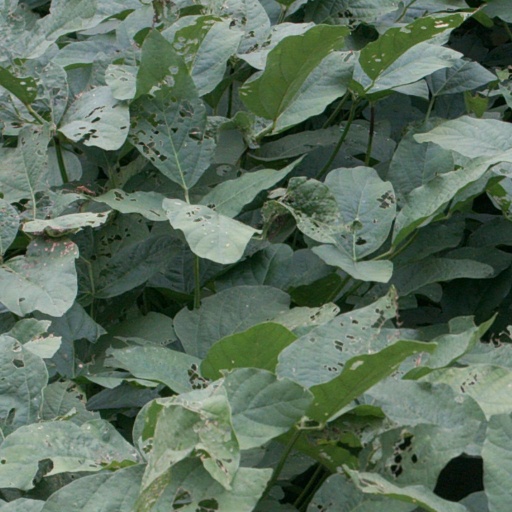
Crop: soybean